Emergency medicine reform in Ukraine since 2016

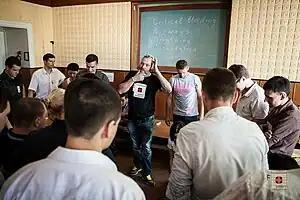
Patriot Defense instructors train policemen in emergency care.

According to Ukrainian legislation, there are no official terms for "emergency medical responder" or "first responder." There are, though, equivalents to these positions: